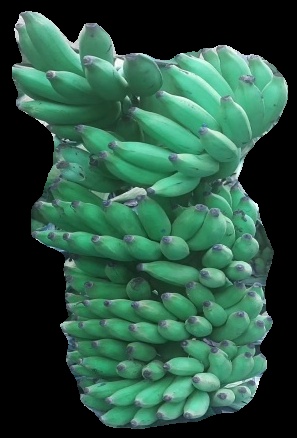
Variety: elakki-bale
Grade: grade1